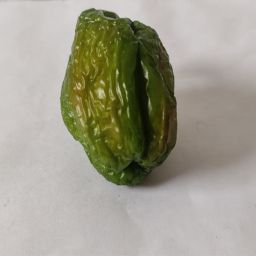
Crop: Bell Pepper
Quality: Old